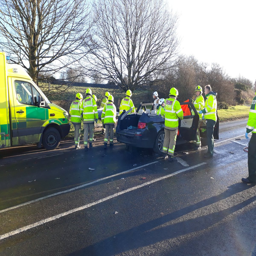
road near pub , road closed all ok